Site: brandenburg
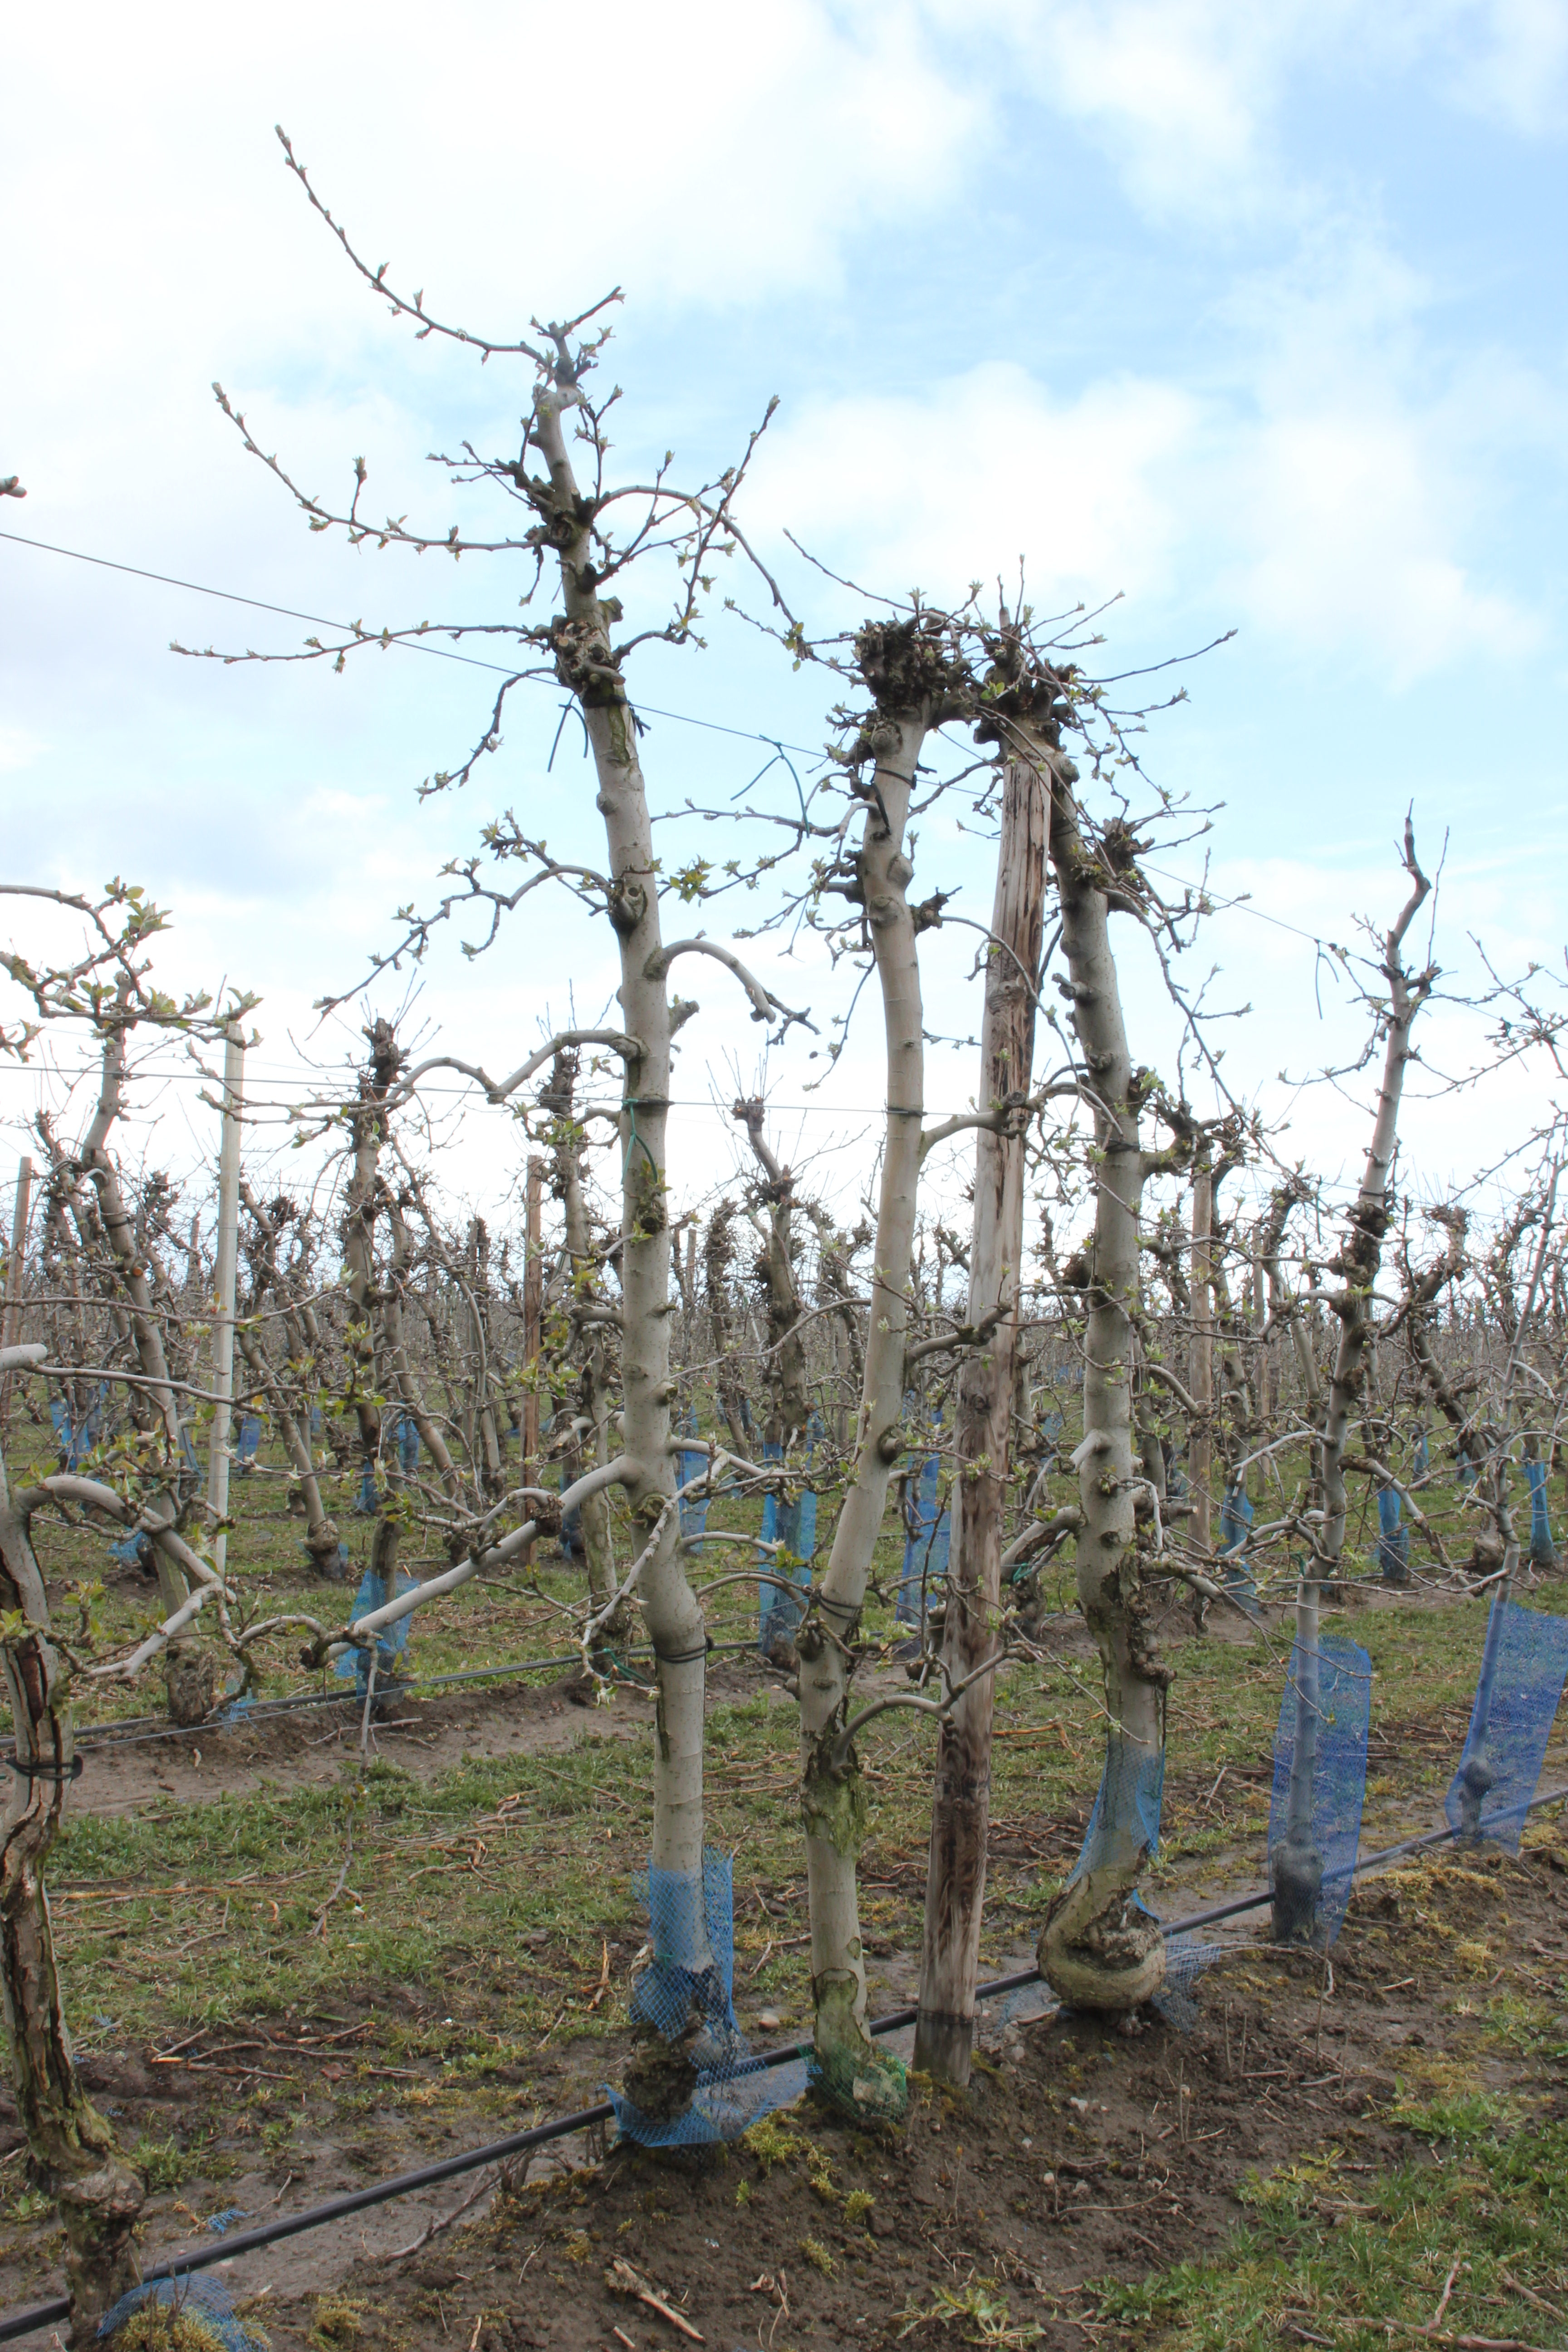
Growth stage (BBCH 55): Inflorescence emergence